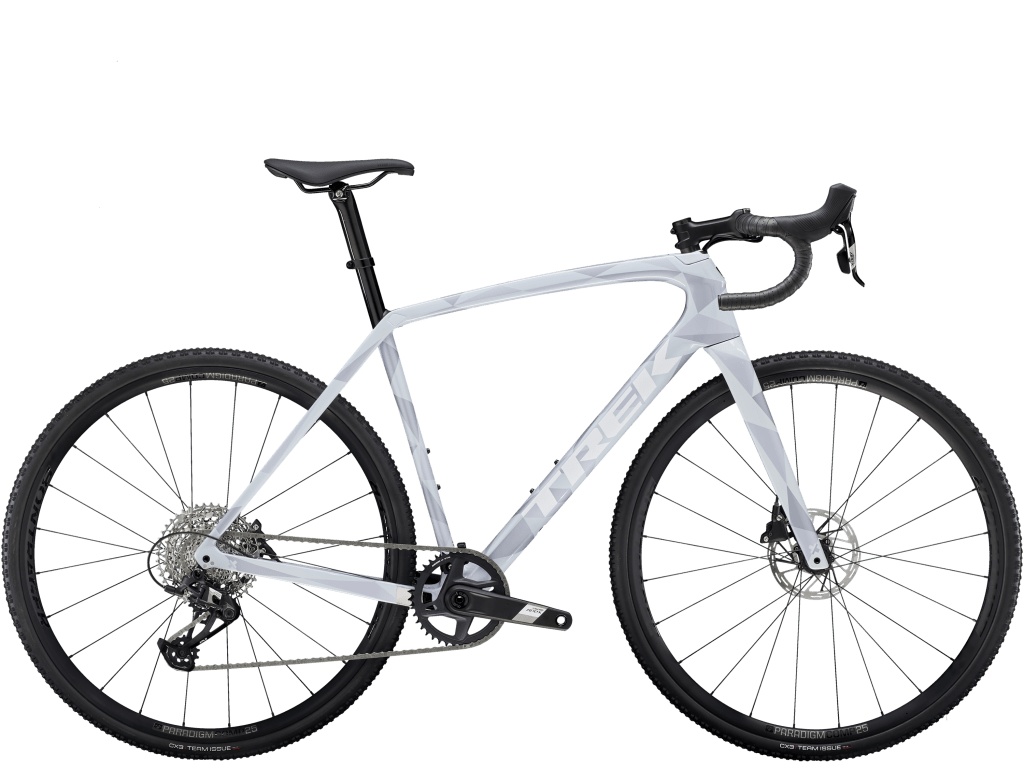
Trek Boone 5
TUOTEKUVAUS Boone 5 Disc on hiilikuituinen cyclocross-kilpapyörä, joka on suunniteltu dominoimaan kaikilla CX-radoilla – myös UCI:n legendaarisimmilla näyttämöillä. Kevyessä, sulavalinjaisessa hiilikuiturungossa on ajoalustan epätasaisuuksia tasoittava takaosan IsoSpeed-erotin ja kaikissa tilanteissa huipputasolla toimivat osat, kuten tehokas SRAM Apex -voimansiirto, tärinää vaimentava ohjaustanko sekä tehokkaat levyjarrut, jotka pysäyttävät hyvin kuoppaisissa ja kuraisissa olosuhteissa. TEKNISET TIEDOT *Huomaa – tiedot koskevat kaikkia kokoja, jollei niitä ole lueteltu erikseen Runko ja haarukka Runko 600-sarjan OCLV-hiilikuitua, IsoSpeed-erotin, kartioitu emäputki, sisäinen vaijerireititys, Ride Tuned -satulamasto, 3S-ketjunohjuri, T47-keskiö, flat mount -levyjarru, 142x12 mm:n läpiakseli Haarukka Trek Cross, täyshiilikuitua, kartioitu hiilikuituinen ohjainputki, flat mount -levyjarru, 12x100 mm:n läpiakseli Paino Paino 56 – 8,50 kg / 18,74 lbs Painorajoitus Tämän pyörän enimmäispainorajoitus (pyörän, ajajan ja kuorman yhteispaino) on 125 kg. Voimansiirto Vaihtaja SRAM Apex, 12 vaihdetta Takavaihtaja SRAM Apex XPLR, takarattaan enimmäiskoko 44T *Poljinkammet Koko: 49 SRAM Apex 1, 40T, DUB Wide, pituus 165 mm Koko: 52 SRAM Apex 1, 40T, DUB Wide, pituus 170 mm Koko: 54, 56 SRAM Apex 1, 40T, DUB Wide, pituus 172,5 mm Koko: 58, 61 SRAM Apex 1, 40T, DUB Wide, pituus 175 mm Keskiö SRAM DUB Wide, T47-standardin kierre, sisäiset laakerit Rataspakka SRAM XPLR PG-1231, 11-44, 12 vaihdetta Ketju SRAM Apex, 12 vaihdetta Eturattaan enimmäiskoko Katso huolto-opas Kiekot Etukiekko Bontrager Paradigm Comp 25, Tubeless Ready, vanteen leveys 25 mm, 100x12 mm:n läpiakseli Takakiekko Bontrager Paradigm Comp 25, Tubeless Ready, vanteen leveys 25 mm, Shimanon 11/12-vaihteinen vapaanapa, 142x12 mm:n läpiakseli Etupikalinkku Bontrager Switch -läpiakseli Takapikalinkku Bontrager Switch -läpiakseli, irrotettava vipu Rengas Bontrager CX3 Team Issue, reunalanka aramidia, 120 tpi, 700 x 32 mm Suurin rengaskoko 38 mm Osat *Satula Koko: 49, 52 Verse Short Comp, teräskiskot, leveys 155 mm Koko: 54, 56, 58, 61 Verse Short Comp, teräskiskot, leveys 145 mm *Satulatolppa Koko: 49, 52, 54, 56 Bontrager, hiilikuituinen satulamaston pää, offset 5 mm, lyhyt Koko: 58, 61 Bontrager, hiilikuituinen satulamaston pää, offset 5 mm, pitkä *Ohjaustanko Koko: 49 Bontrager Elite IsoZone VR-CF, alumiinia, 31,8 mm, ulottuvuus 93 mm, pudotus 123 mm, leveys 38 cm Koko: 52 Bontrager Elite IsoZone VR-CF, alumiinia, 31,8 mm, ulottuvuus 93 mm, pudotus 123 mm, leveys 40 cm Koko: 54, 56 Bontrager Elite IsoZone VR-CF, alumiinia, 31,8 mm, ulottuvuus 93 mm, pudotus 123 mm, leveys 42 cm Koko: 58, 61 Bontrager Elite IsoZone VR-CF, alumiinia, 31,8 mm, ulottuvuus 93 mm, pudotus 123 mm, leveys 44 cm Tankonauha Bontrager Supertack Perf -tankonauha *Ohjainkannatin Koko: 49 Bontrager Pro, 31,8 mm, Blendr-yhteensopiva, 7 astetta, pituus 80 mm Koko: 52, 54 Bontrager Pro, 31,8 mm, Blendr-yhteensopiva, 7 astetta, pituus 90 mm Koko: 56, 58 Bontrager Pro, 31,8 mm, Blendr-yhteensopiva, 7 astetta, pituus 100 mm Koko: 61 Bontrager Pro, 31,8 mm, Blendr-yhteensopiva, 7 astetta, pituus 110 mm Jarru SRAM Apex, hydraulinen levyjarru, flat mount -kiinnitys Jarrulevy SRAM Paceline, pyöristetyt reunat, Center Lock -kiinnitys, 160 mm Jarruvipu SRAM Apex, 12 vaihdetta Levyn koko Jarrulevyjen enimmäiskoot: 160 mm edessä ja takana Pidätämme oikeuden tehdä muutoksia tällä sivustolla oleviin tuotetietoihin milloin tahansa ilman ennakkoilmoitusta. Tämä koskee muun muassa laitteisiin, varusteisiin, teknisiin tietoihin, malleihin, väreihin, materiaaleihin ja hintoihin liittyviä tietoja. Toimitusketjun ongelmien vuoksi yhteensopivia osia voidaan korvata milloin tahansa ilman ennakkoilmoitusta. Pyörien ja runkojen painot perustuvat tuotantoa edeltävien maalattujen runkojen painoihin julkaisuajankohtana. Painot voivat vaihdella lopullisessa tuotteessa. KOKOSUOSITUS Koko Ajajan pituus Sisäsauma 49 156 - 163 cm 5'1" - 5'4" 74 - 77 cm 29" - 30" 52 163 - 168 cm 5'4" - 5'6" 76 - 79 cm 30" - 31" 54 168 - 174 cm 5'6" - 5'9" 78 - 82 cm 31" - 32" 56 174 - 180 cm 5'9" - 5'11" 81 - 85 cm 32" - 33" 58 180 - 185 cm 5'11" - 6'1" 84 - 87 cm 33" - 34" 61 185 - 191 cm 6'1" - 6'3" 86 - 90 cm 34" - 35"
Brand: Trek
Category: Sporting Goods > Outdoor Recreation > Cycling > Bicycles > Cross Country Bikes